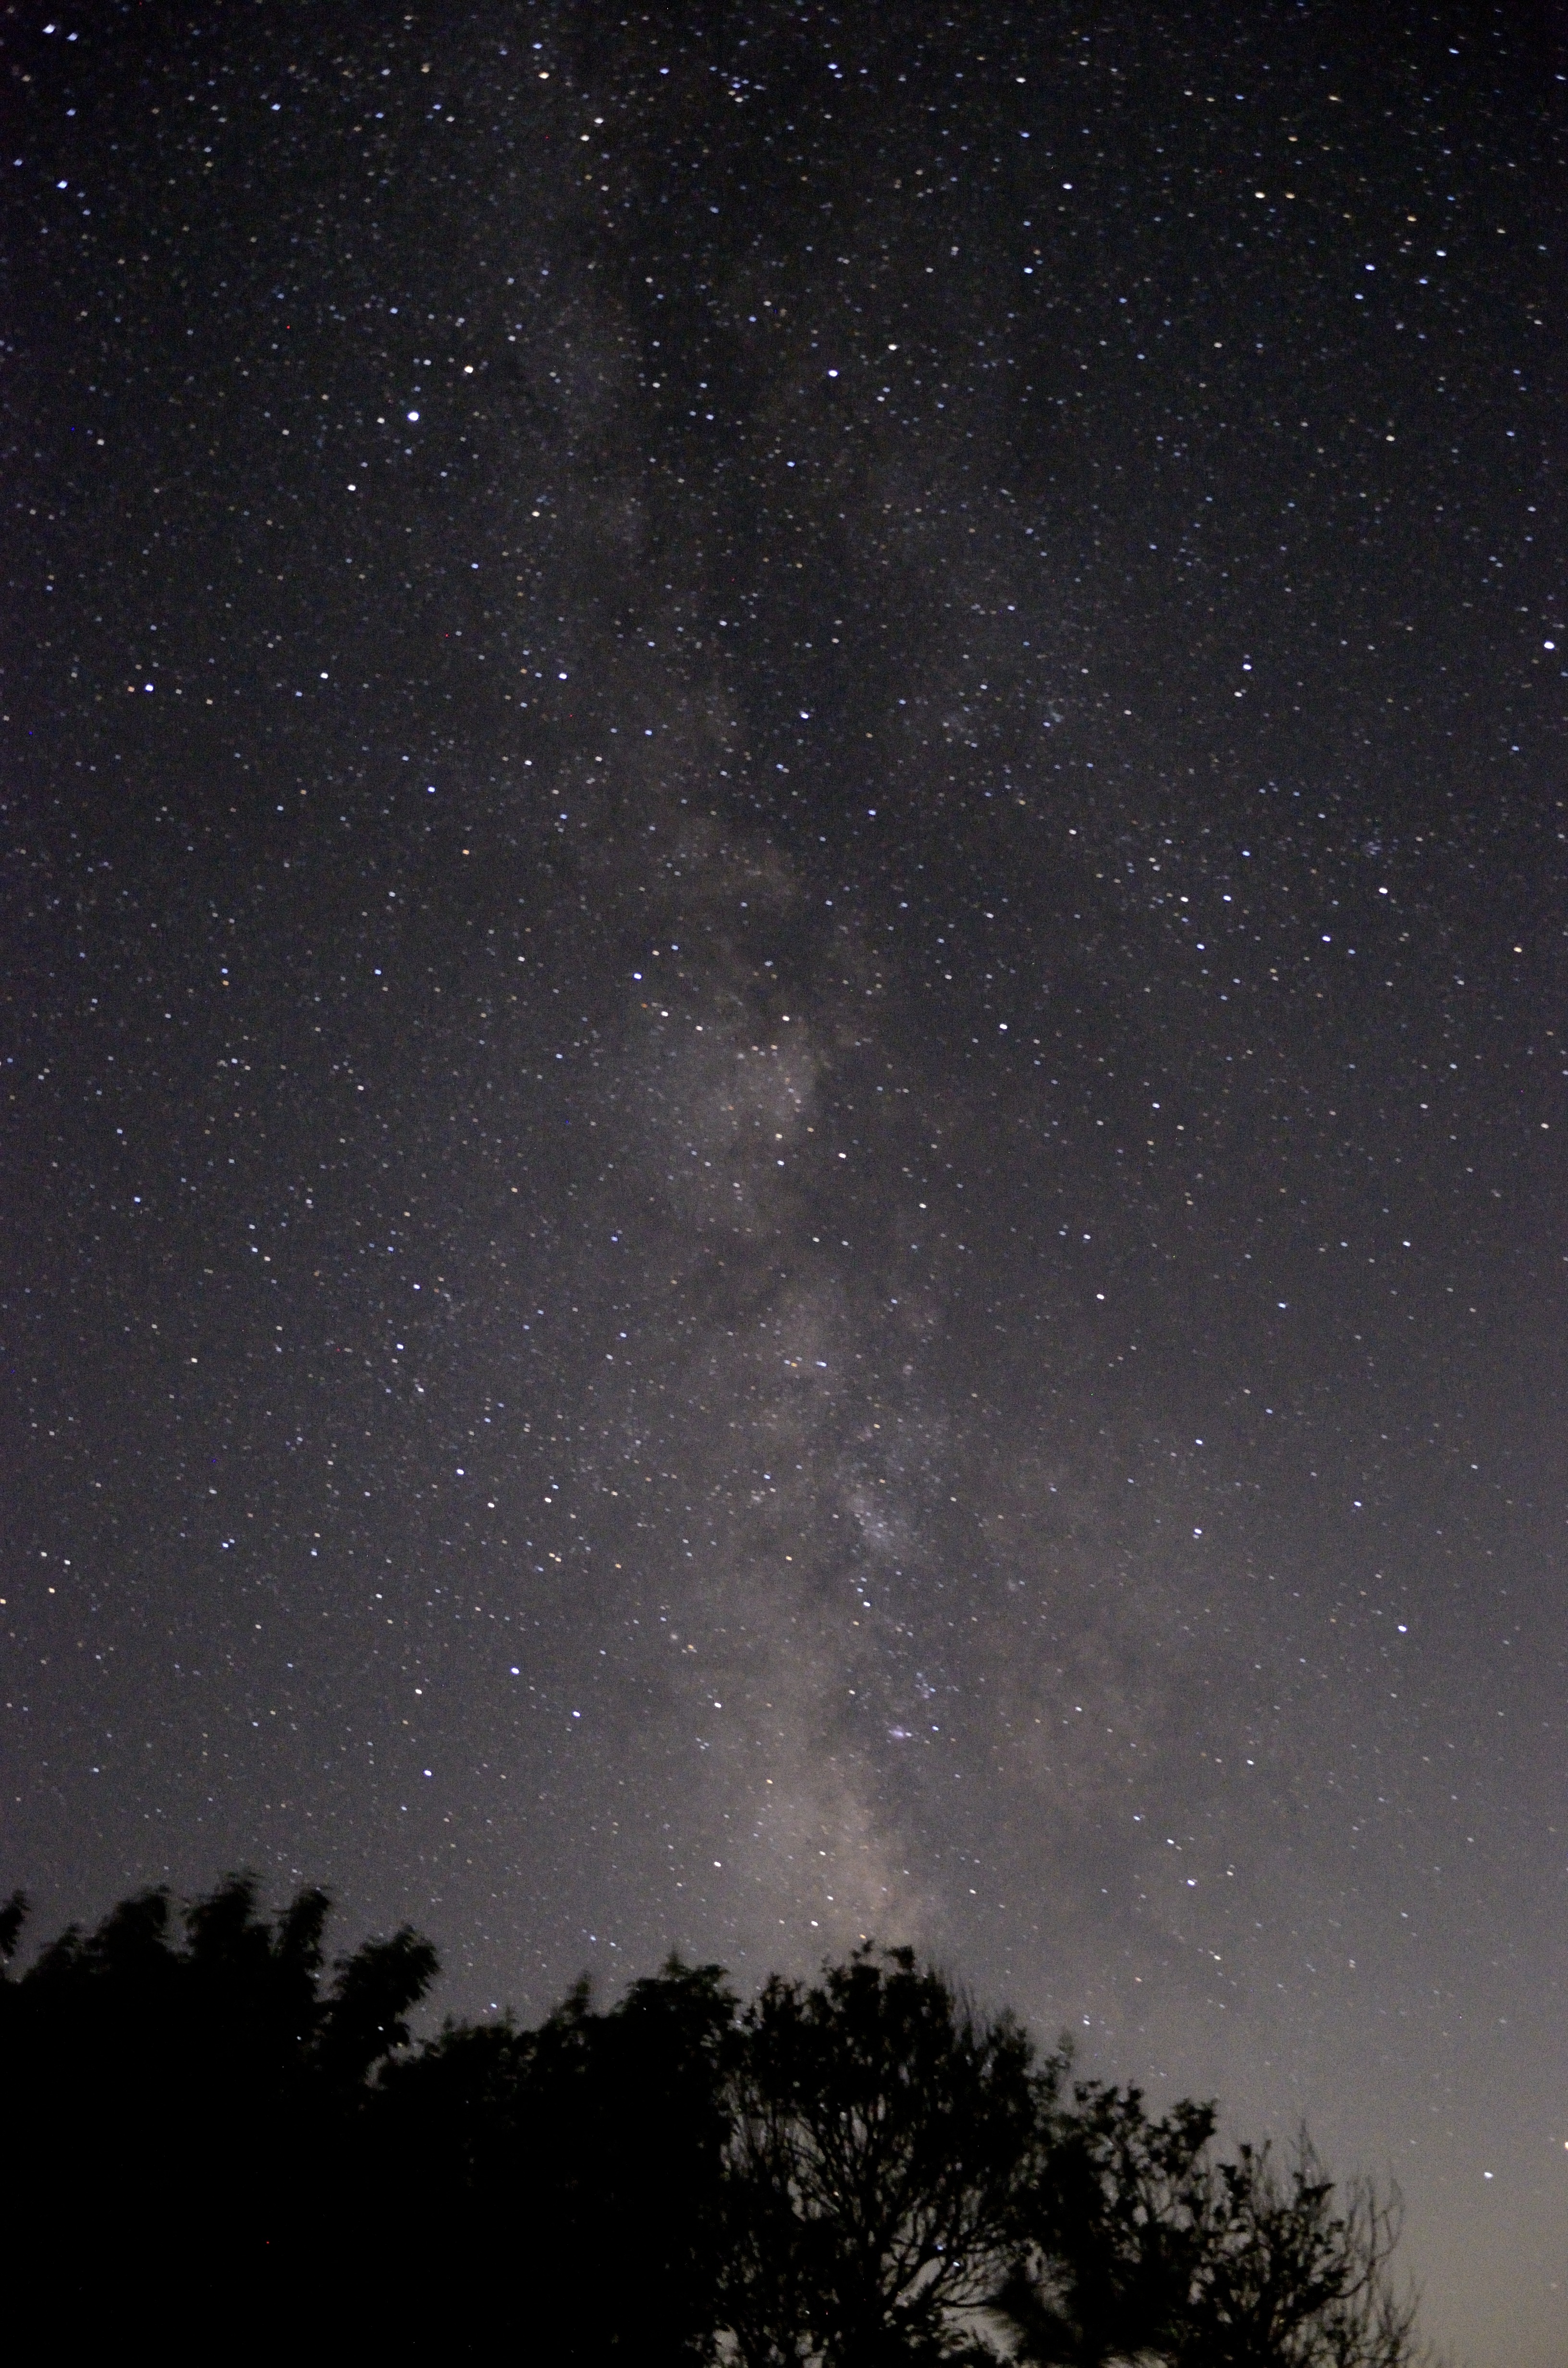
sky, night, star, milky way, atmosphere, darkness, galaxy, japan, outer space, astronomy, midnight, the night sky, astronomical object, spiral galaxy